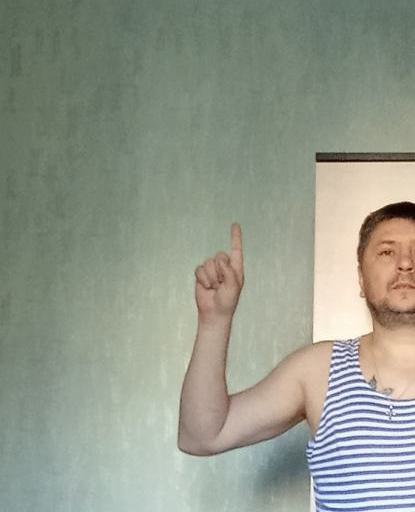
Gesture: one